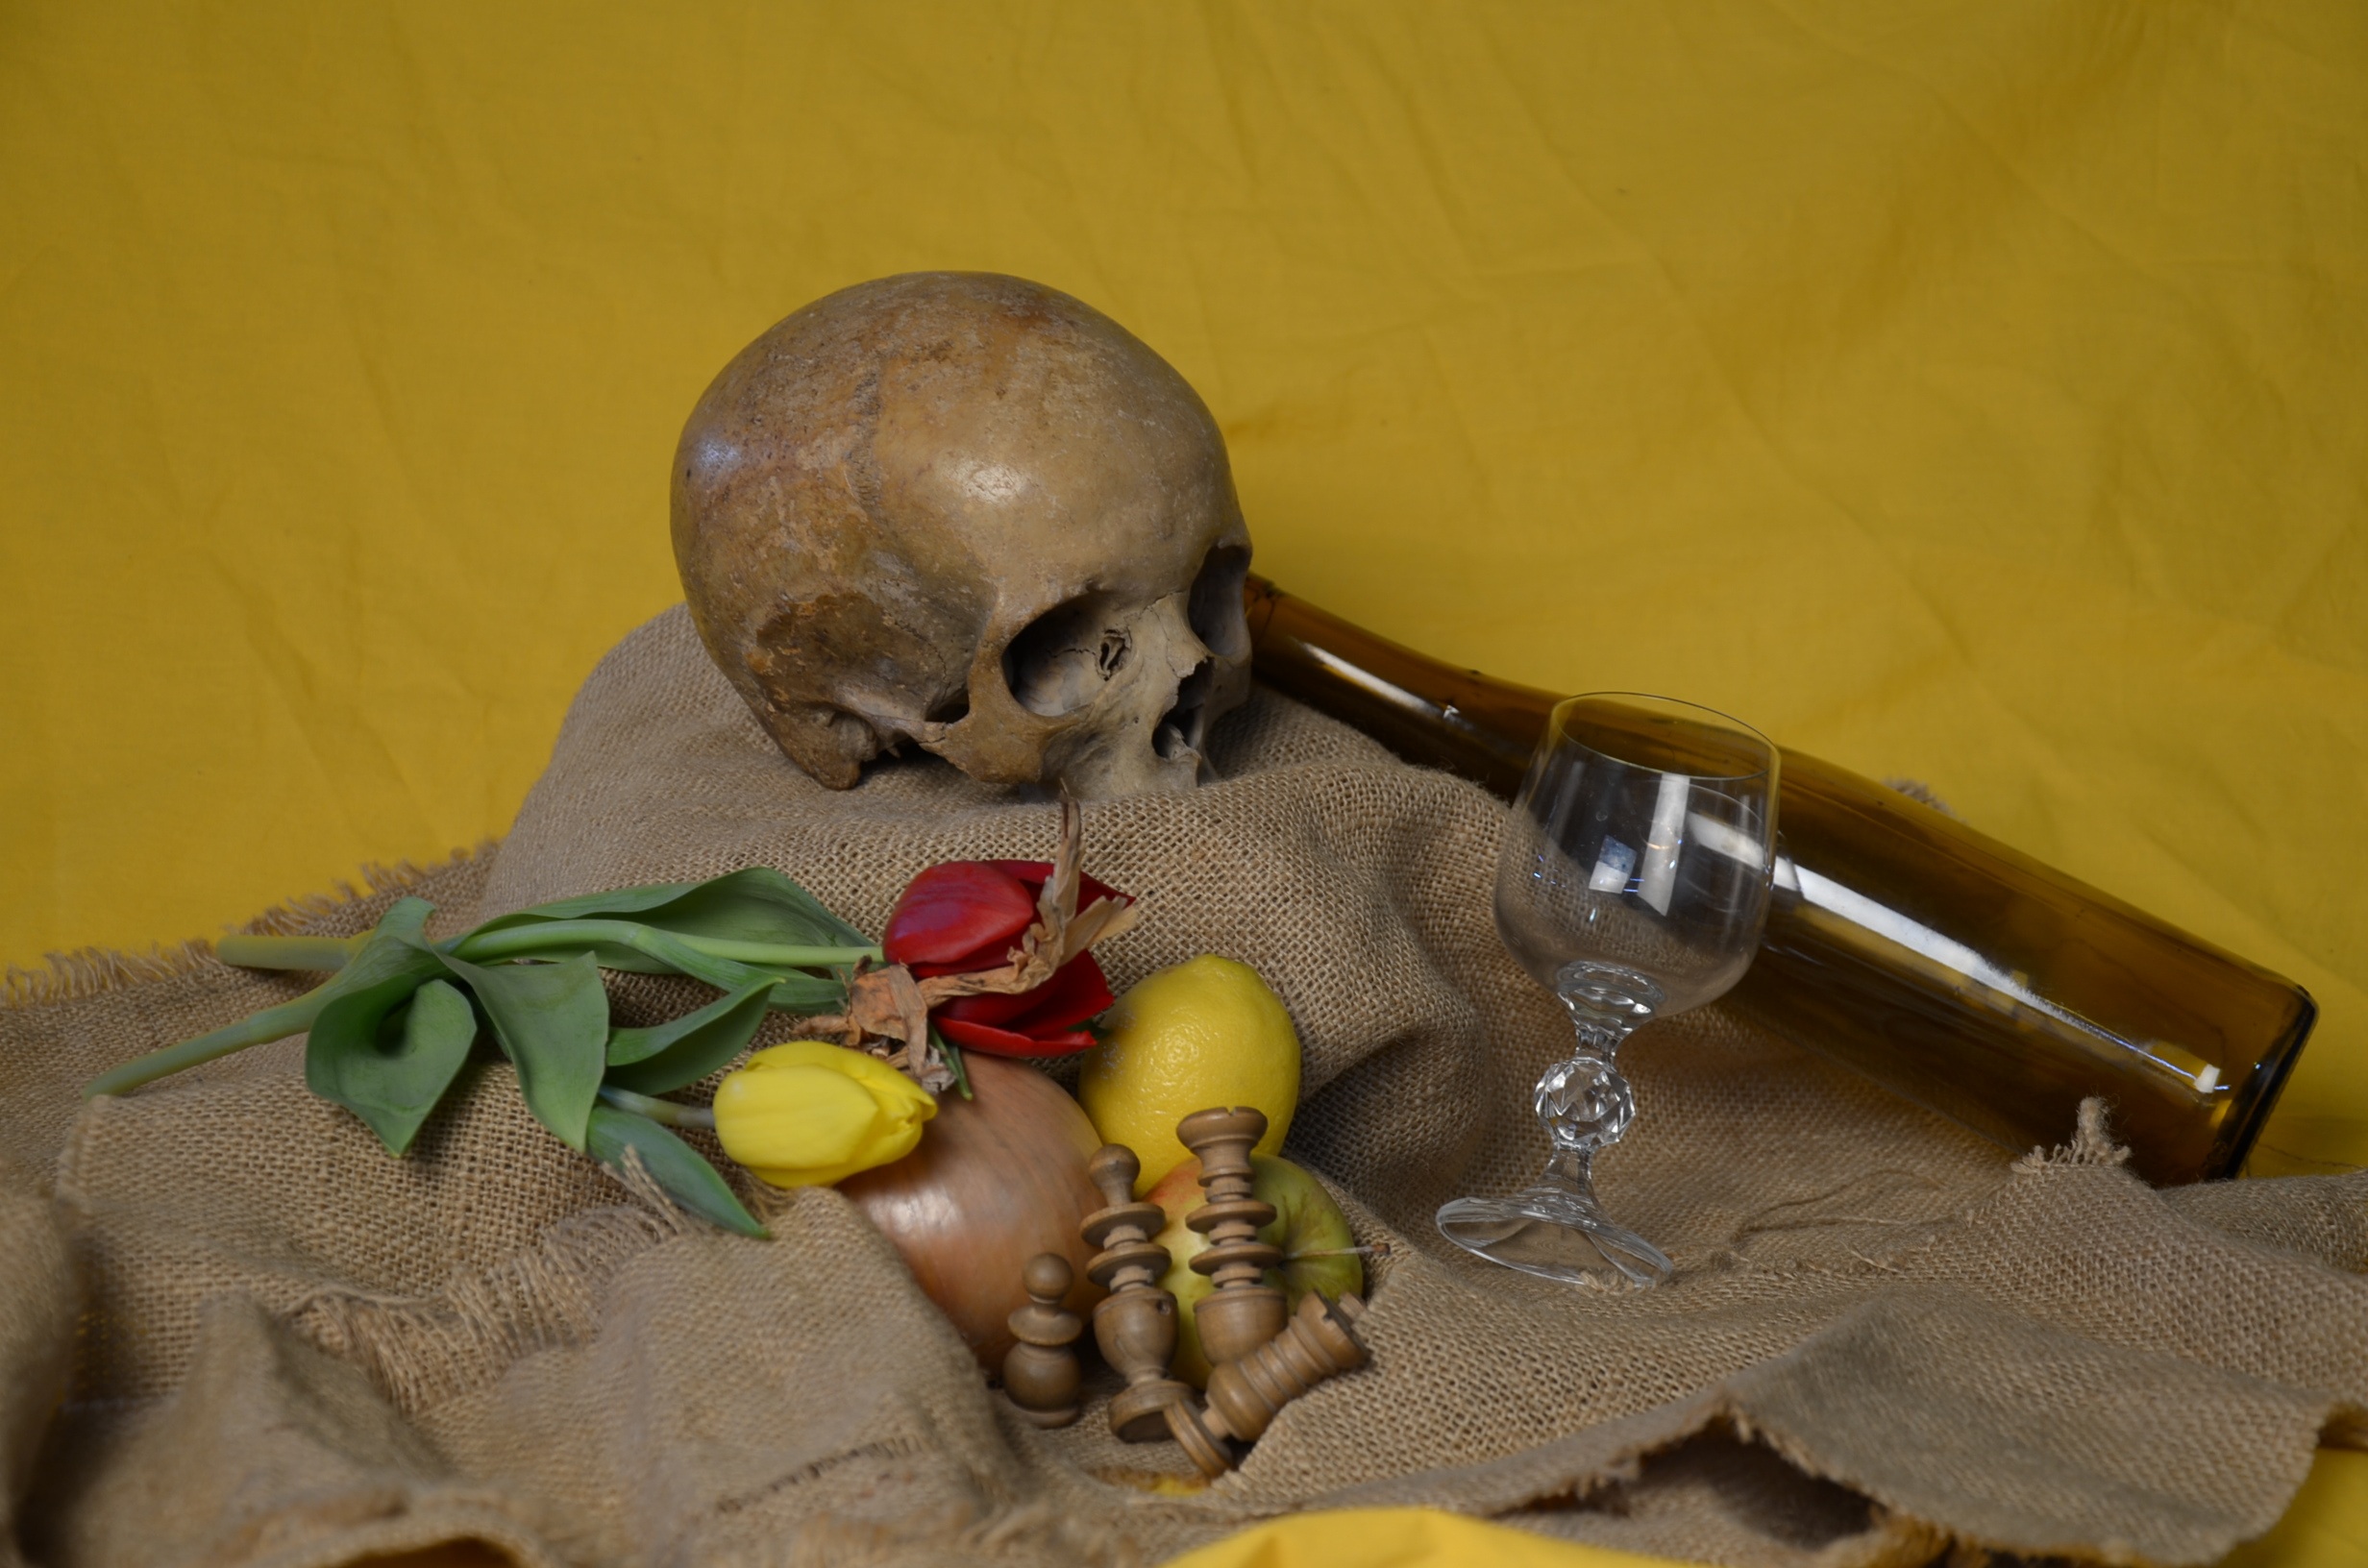
glass, bottle, skull, still life, flowers, sculpture, art, figurine, carving